Environmental impacts of war in Afghanistan

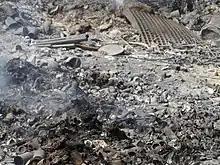
Open-air burn pit at Forward Operating Base Sharana, Paktika, Afghanistan, in 2013

The ongoing environmental impacts of war in Afghanistan, from the 1979 beginning of the Soviet-Afghan War to the 2021 United States' withdrawal from Afghanistan, adversely affect the health of Afghan civilians and American veterans, infrastructure, the labour force, and social structures. Environmental impacts involve but are not limited to the open-air burn pits of the United States Department of Defense (DoD) and the degradation of traditional irrigation systems. The burn pits produced hazardous emissions inconclusively linked to later appearances of chronic and sometimes fatal illness. Irrigation impacts—significant due to the dryness of the land—have been catalyzed by military activity and the societal effects of conflict; they have contributed to the rise of Afghan opium production.